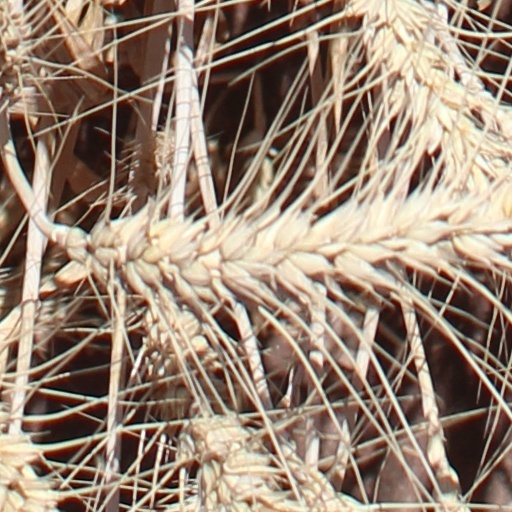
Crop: wheat